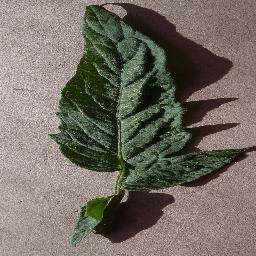
Label: Tomato___Spider_mites Two-spotted_spider_mite